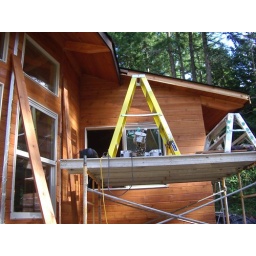
this is the kitchen end-wall, in the 'front' of the house